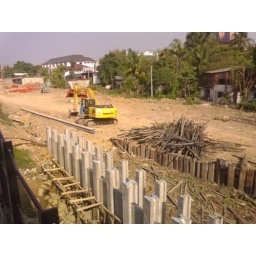
Construction work for red line bridge over Bangkok Noi canal.2 April 2010